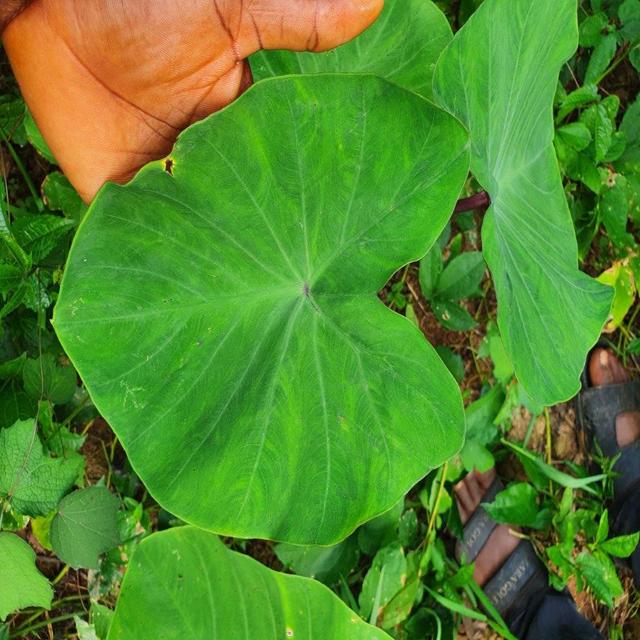
Label: Healthy